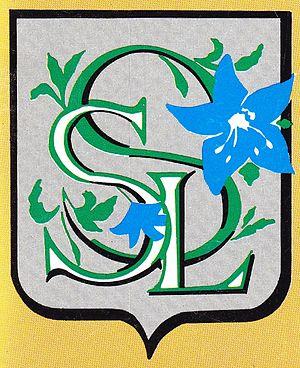
Blason du bourg de Renazé, dans le canton de Saint-Aignan-sur-Roë dans le département de la Mayenne, en France (53390).
Saint-Saturnin-du-Limet est une commune française, située dans le département de la Mayenne en région Pays de la Loire, peuplée de 508 habitants.
Cette page dresse l'ensemble des armoiries des communes de la Mayenne disposant d'un blason. Les communes ne disposant pas d'un blason, et celles utilisant un pseudo-blason, ne sont pas incluses dans cet armorial.